Seoul Anglican Cathedral

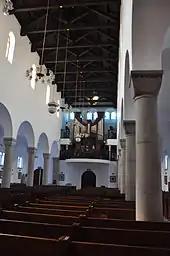
Seoul Anglican Cathedral (interior: west end, the Harrison & Harrison 1985 organ)

A British Museum worker visited the partially completed Cathedral between the late 1980s and early 1990s. After recalling that he saw that the original blueprints of the Cathedral were stored at the British Museum archives, he travelled back to England to obtain them. He returned with them to Seoul, where he presented them to the Cathedral's Parish Office.